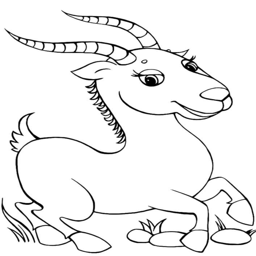
coloring page year new year coloring pages